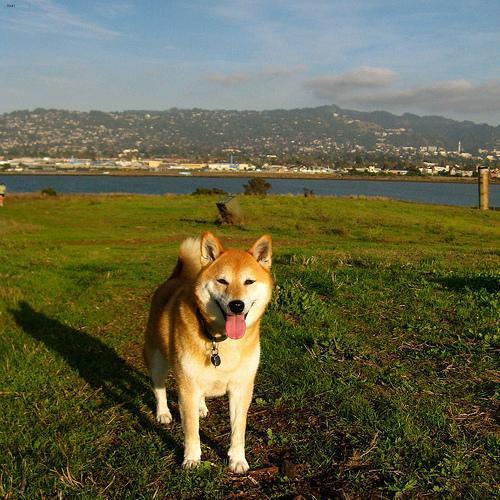
shiba inu